Subderivative

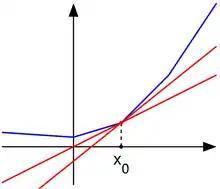
A convex function (blue) and "subtangent lines" at formula_1 (red).

In mathematics, the subderivative (or subgradient) generalizes the derivative to convex functions which are not necessarily differentiable. The set of subderivatives at a point is called the subdifferential at that point. Subderivatives arise in convex analysis, the study of convex functions, often in connection to convex optimization.